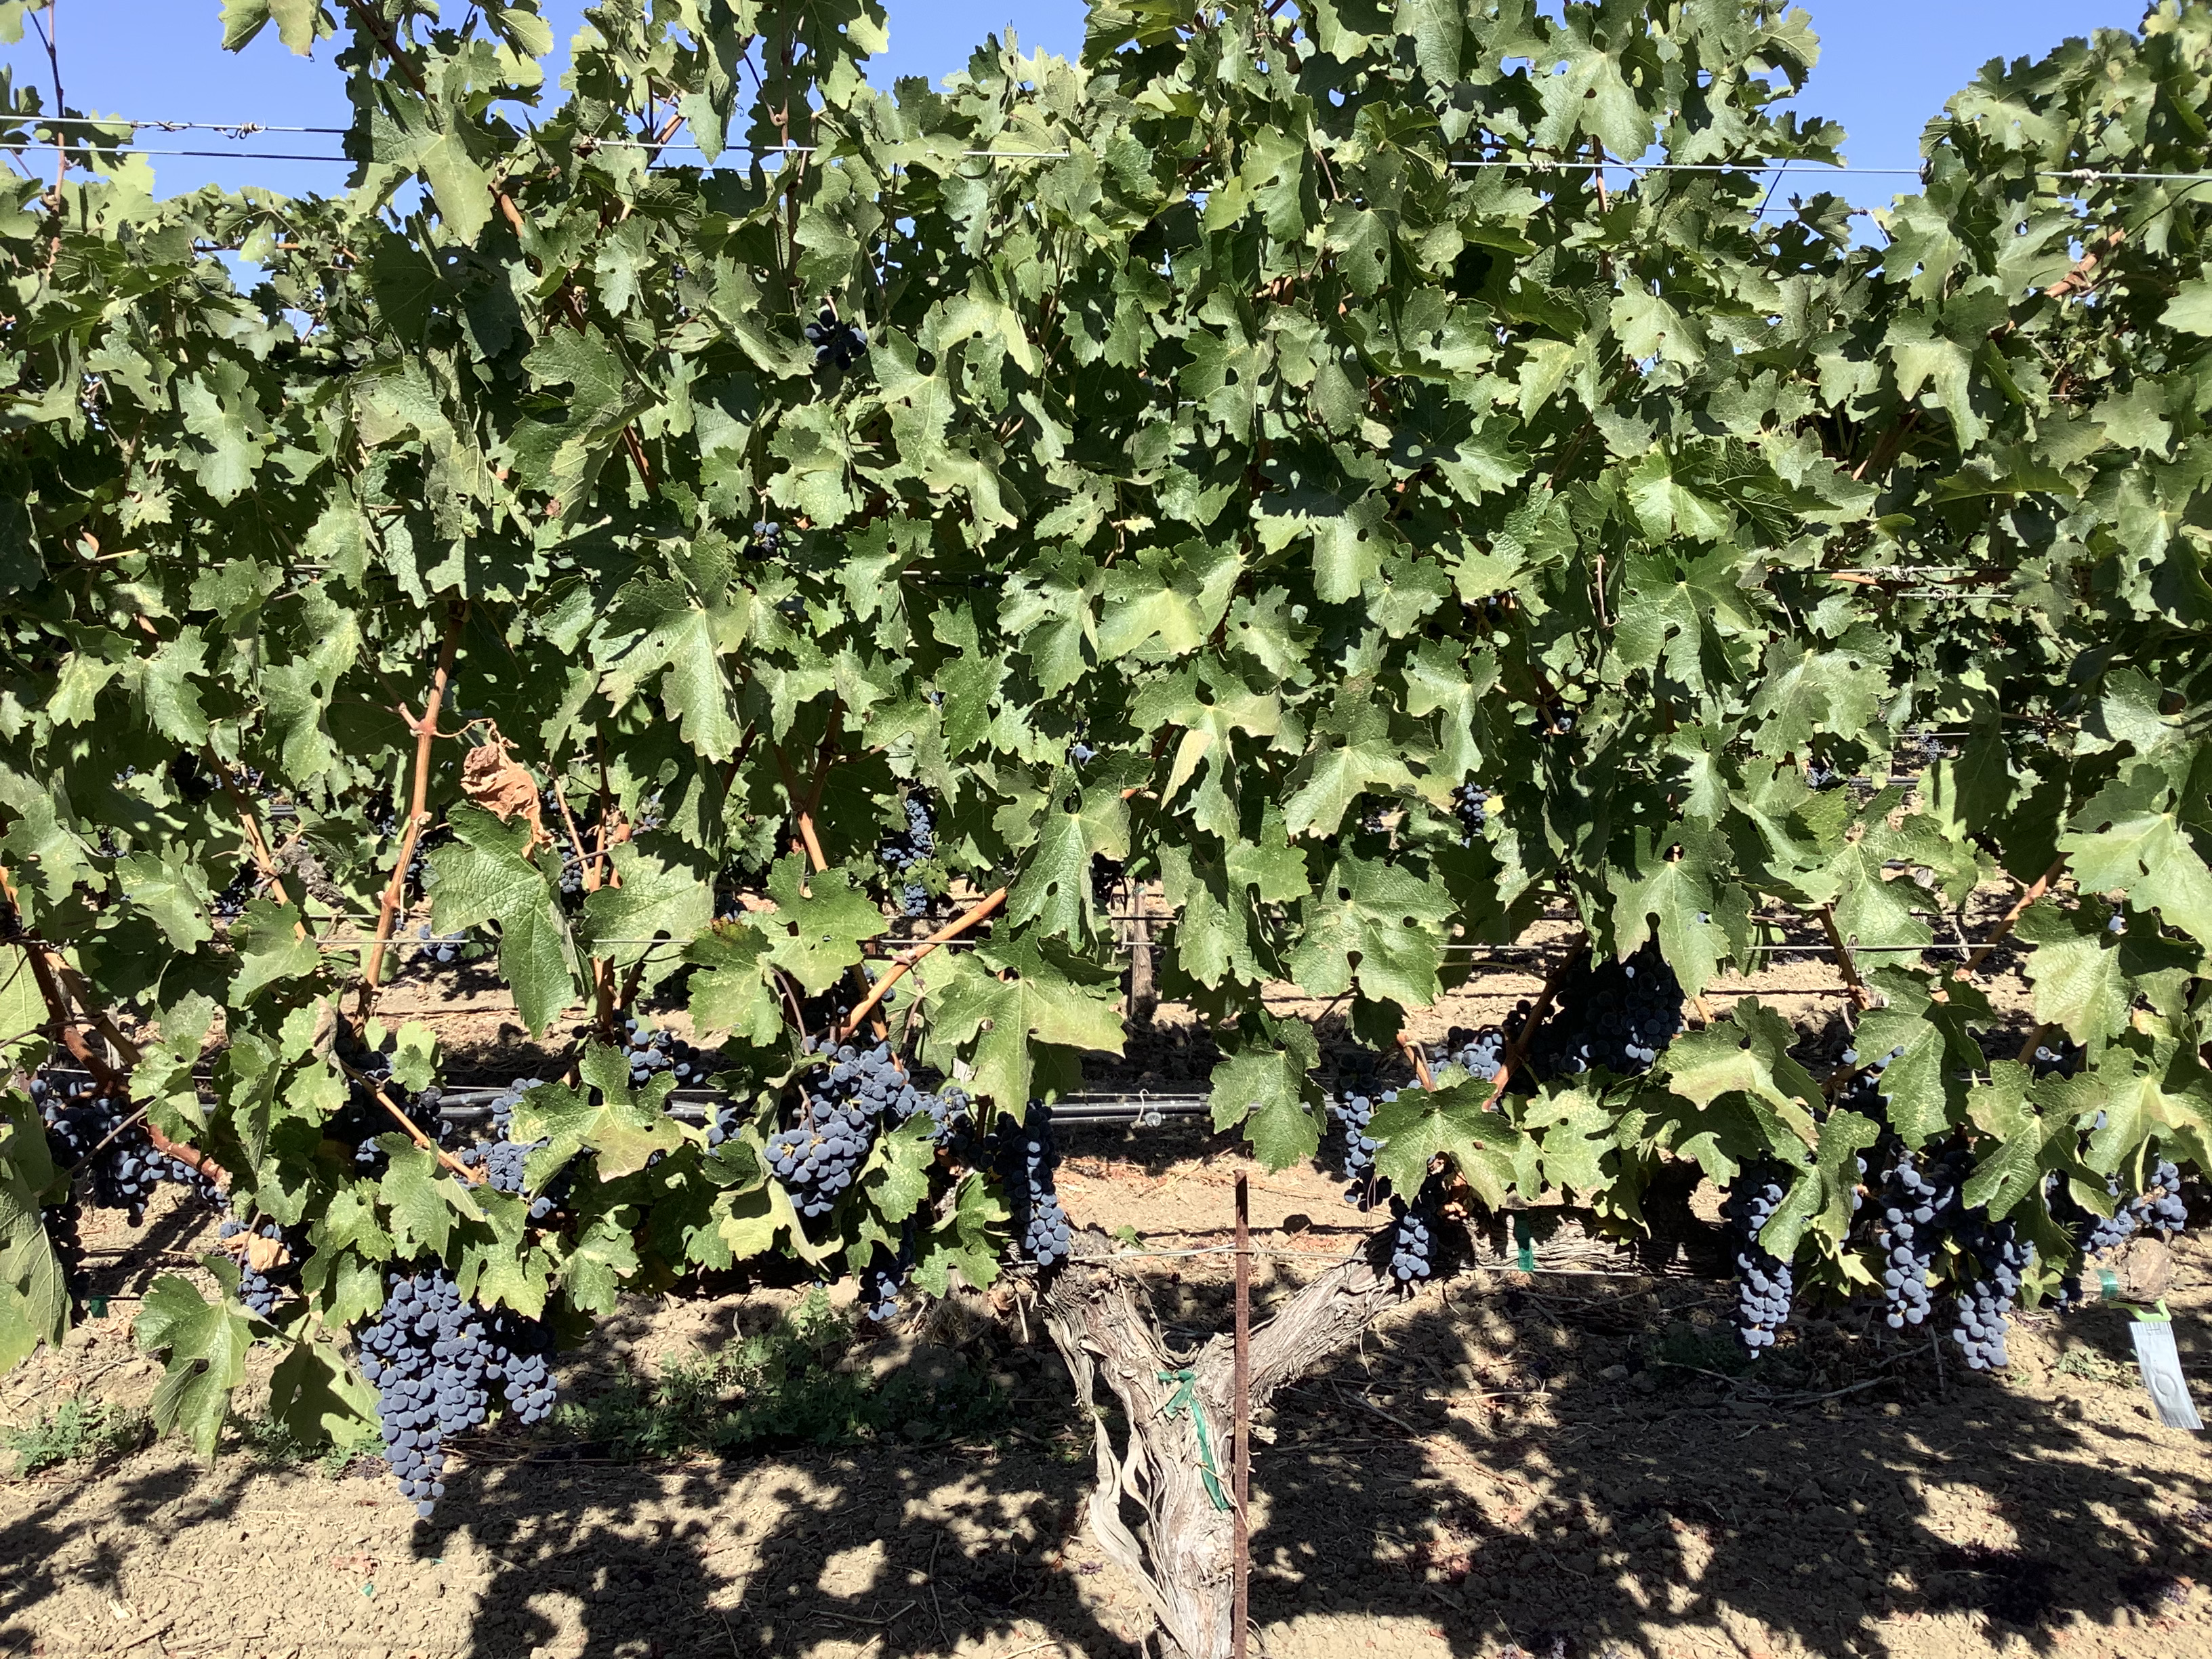
Label: No Virus